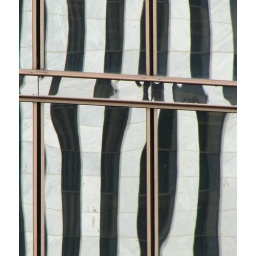
reflection in a highrise office building ini Honolulu